History of Venezuela

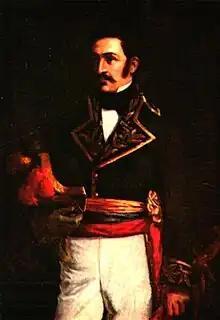
José Félix Ribas

Word of Spain's troubles in 1808 in the Napoleonic Wars but only on 19 April 1810 did its ""cabildo"" (city council) decide to follow the example set by the Spanish provinces two years earlier. On 5 July 1811, seven of the ten provinces of the Captaincy General of Venezuela declared their independence in the Venezuelan Declaration of Independence. The First Republic of Venezuela was lost in 1812 following the 1812 Caracas earthquake and the Battle of La Victoria (1812). Simón Bolívar led an "Admirable Campaign" to retake Venezuela, establishing the Second Republic of Venezuela in 1813; but this did not last either, falling to a combination of a local uprising and Spanish royalist reconquest. Only as part of Bolívar's campaign to liberate New Granada in 1819–20 did Venezuela achieve a lasting independence from Spain (initially as part of Gran Colombia).